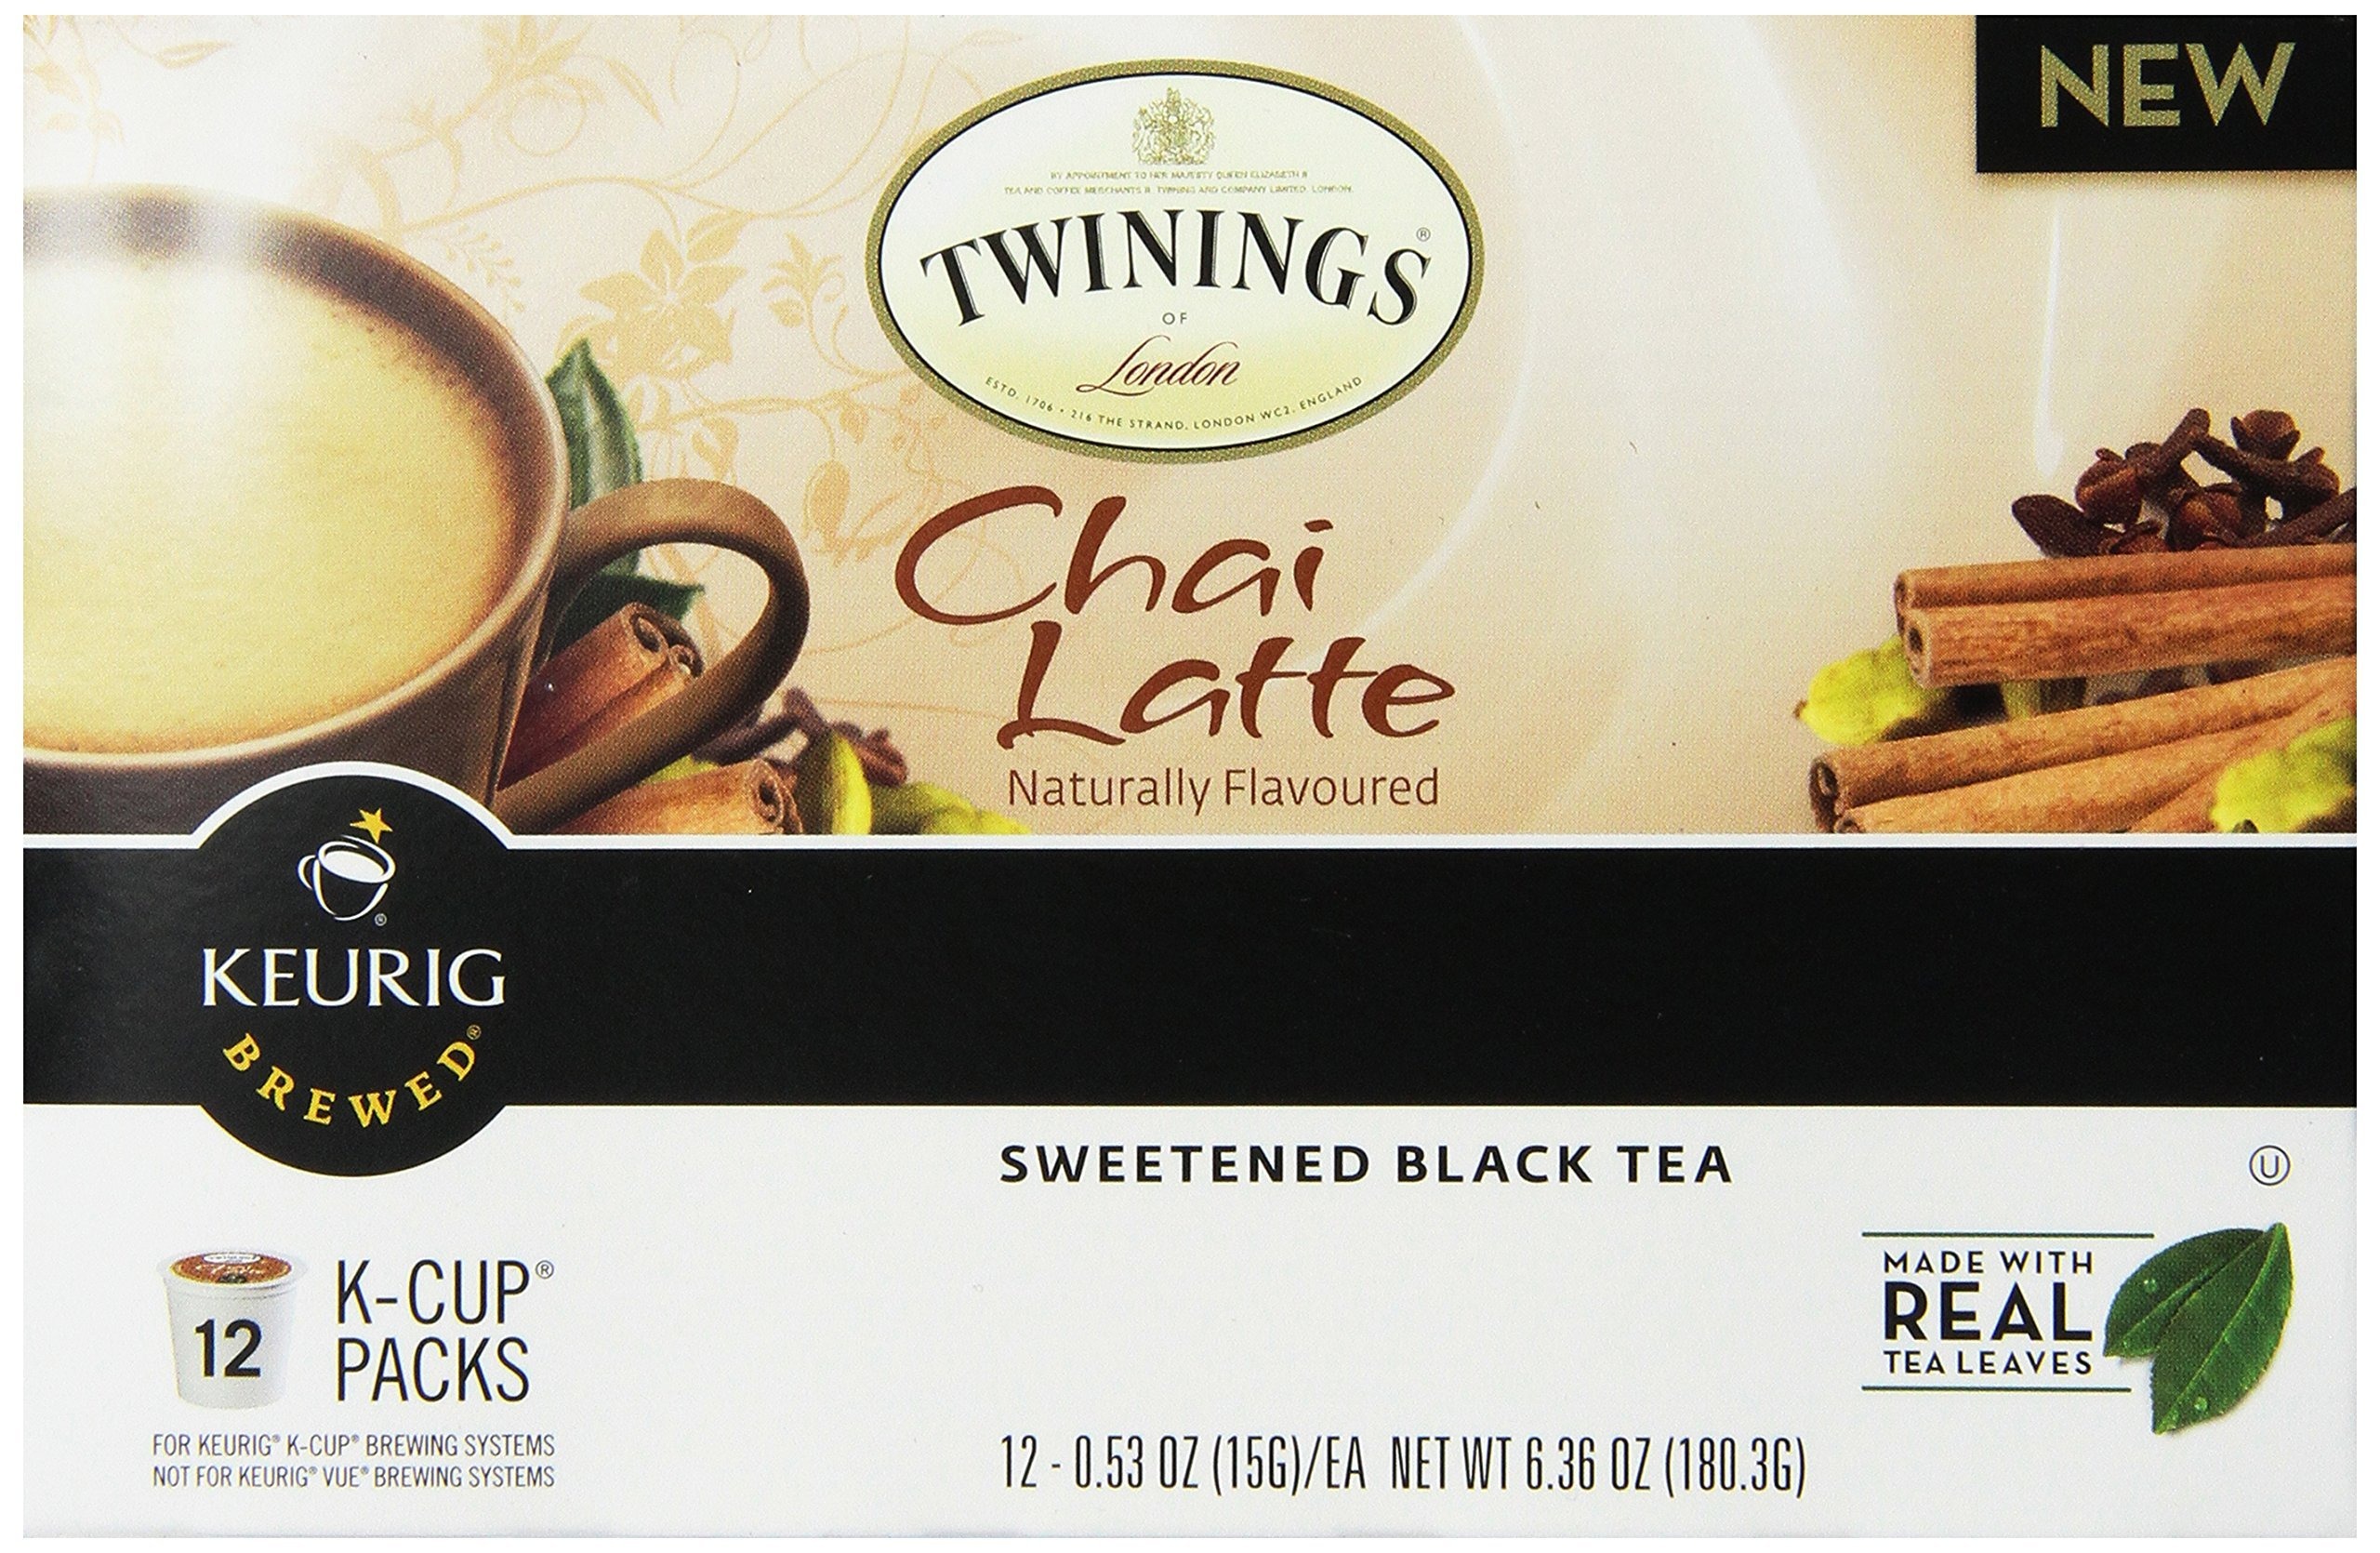
Item Name: Twinings Chai Latte Tea K-Cups for Keurig, 12 Count (Pack of 1)
Bullet Point 1: FRESH FLAVOR: One box of 12 Chai Latte Tea K-Cups. A spicy drink of black tea with cardamom, cinnamon, black pepper, and star anise added to steamed milk. Using a Keurig Brewer, press the 6-oz. or 8 oz. brew button for optimal flavor.
Bullet Point 2: ONLY THE FINEST QUALITY: Our expert blenders source only the finest leaves cultivated to our exacting standards by trusted growers around the world. From these tea gardens we hand-select the leaves that will shape your next Twinings moment.
Bullet Point 3: CHAI TEA LATTE: A chai tea latte is a latte prepared with steamed milk, but with a spiced tea concentrate instead of espresso.
Bullet Point 4: RICH HISTORY: In 1706 Thomas Twining began selling fine tea from an English storefront in The Strand, London. Today, Twinings still sells teas from the original store and in more than 100 countries throughout the world.
Bullet Point 5: HAND SELECTED FOR YOUR HOME: Made without artificial ingredients, Twinings natural teas provide a wholesome tea experience. If you enjoy Bigelow Tea, Lipton Tea, Harney and Sons Tea, Davidsons Tea, or Prince of Peace Tea, try Twinings of London Tea.
Value: 12.0
Unit: Count

Price: 20.39